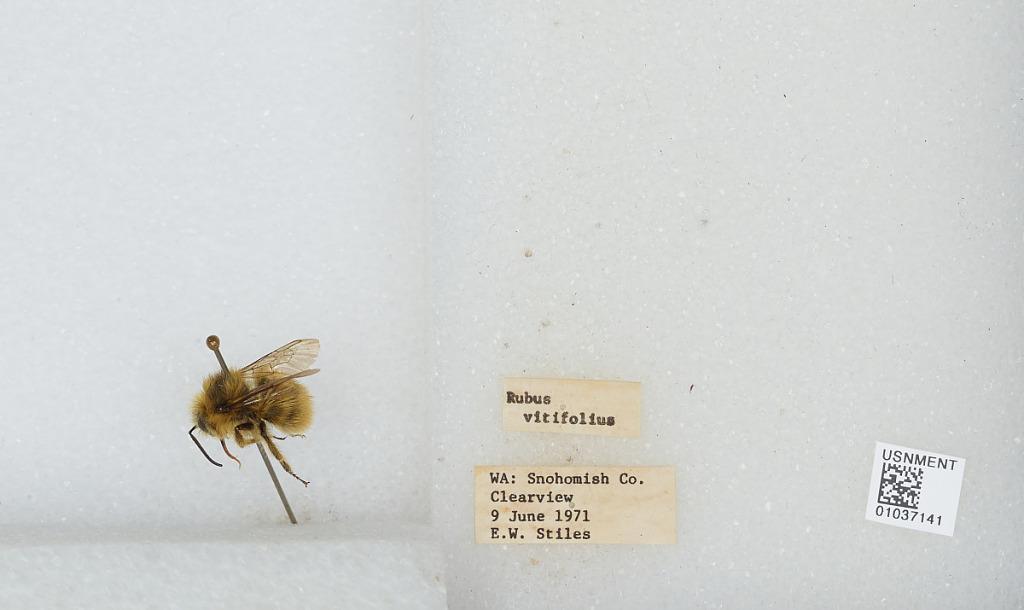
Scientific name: Bombus (Pyrobombus) mixtus Cresson
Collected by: E. Stiles
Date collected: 1971-6-9
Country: United States
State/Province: Washington
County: Snohomish
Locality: Clearview
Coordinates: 47.8292, -122.145